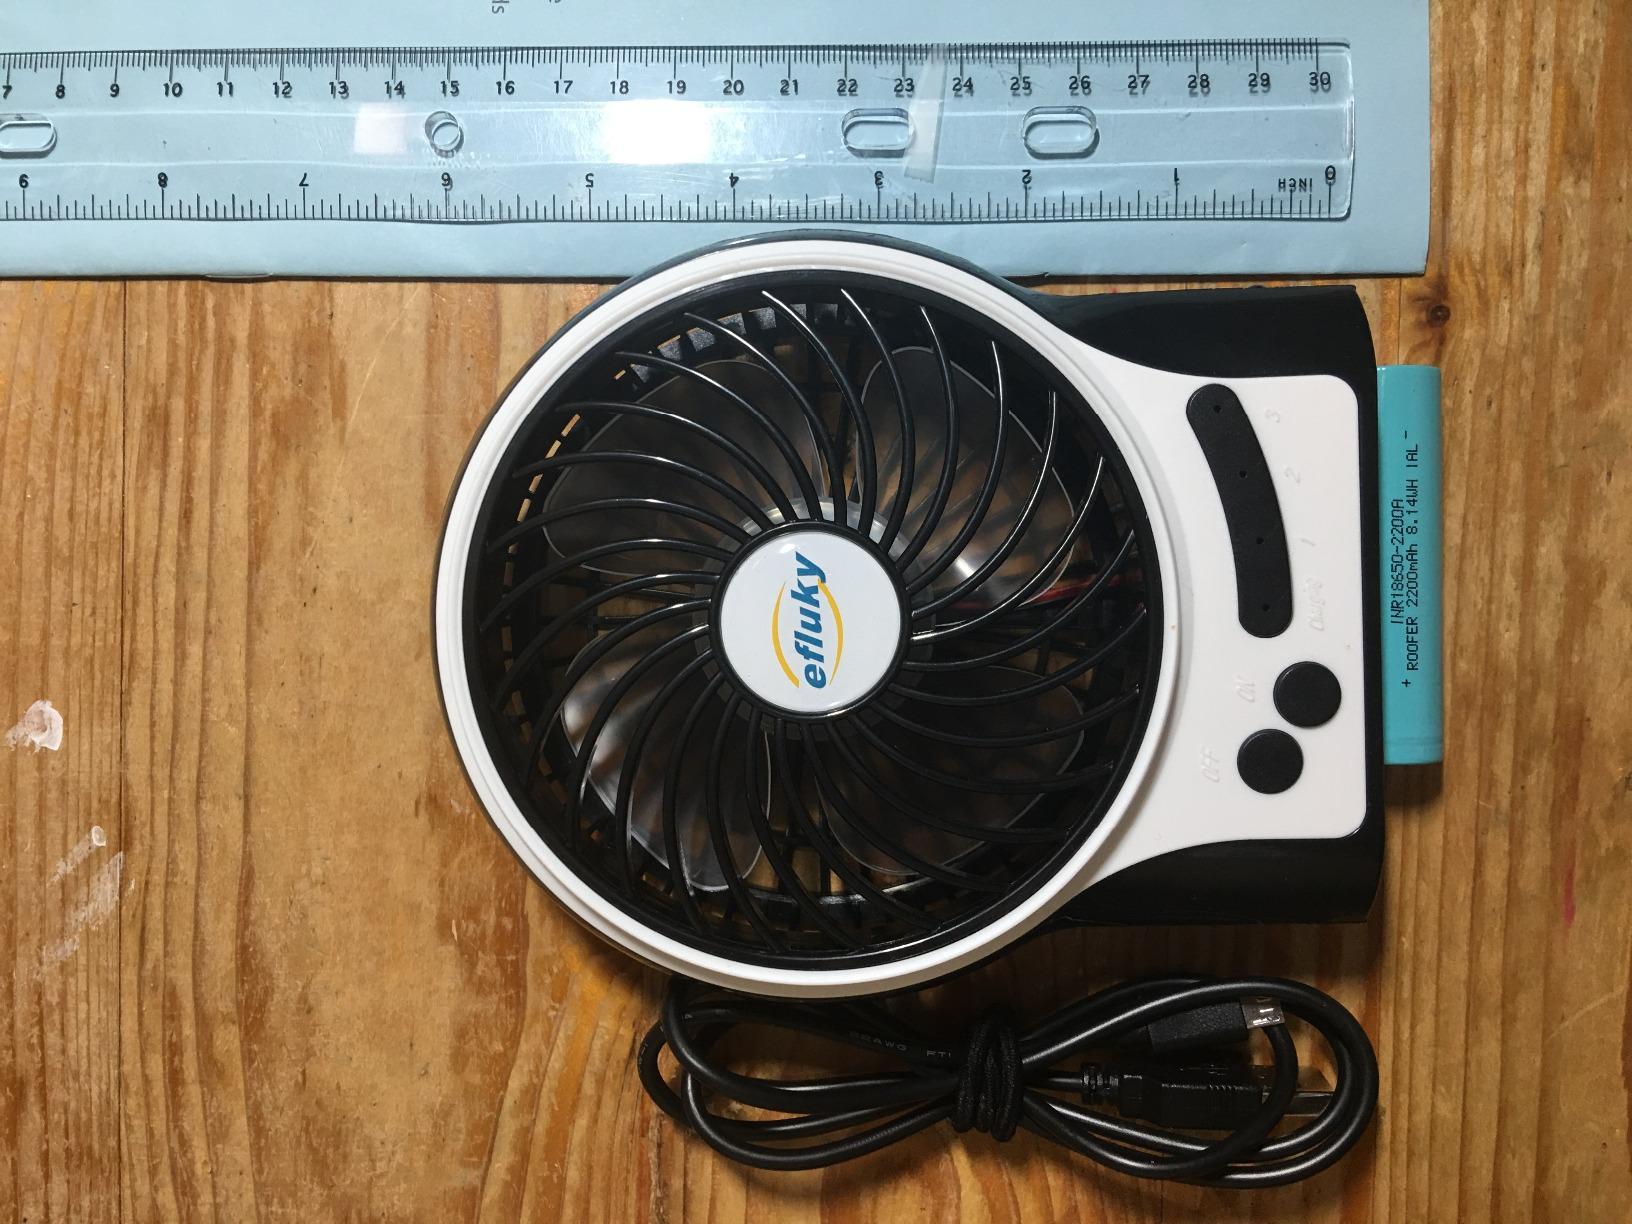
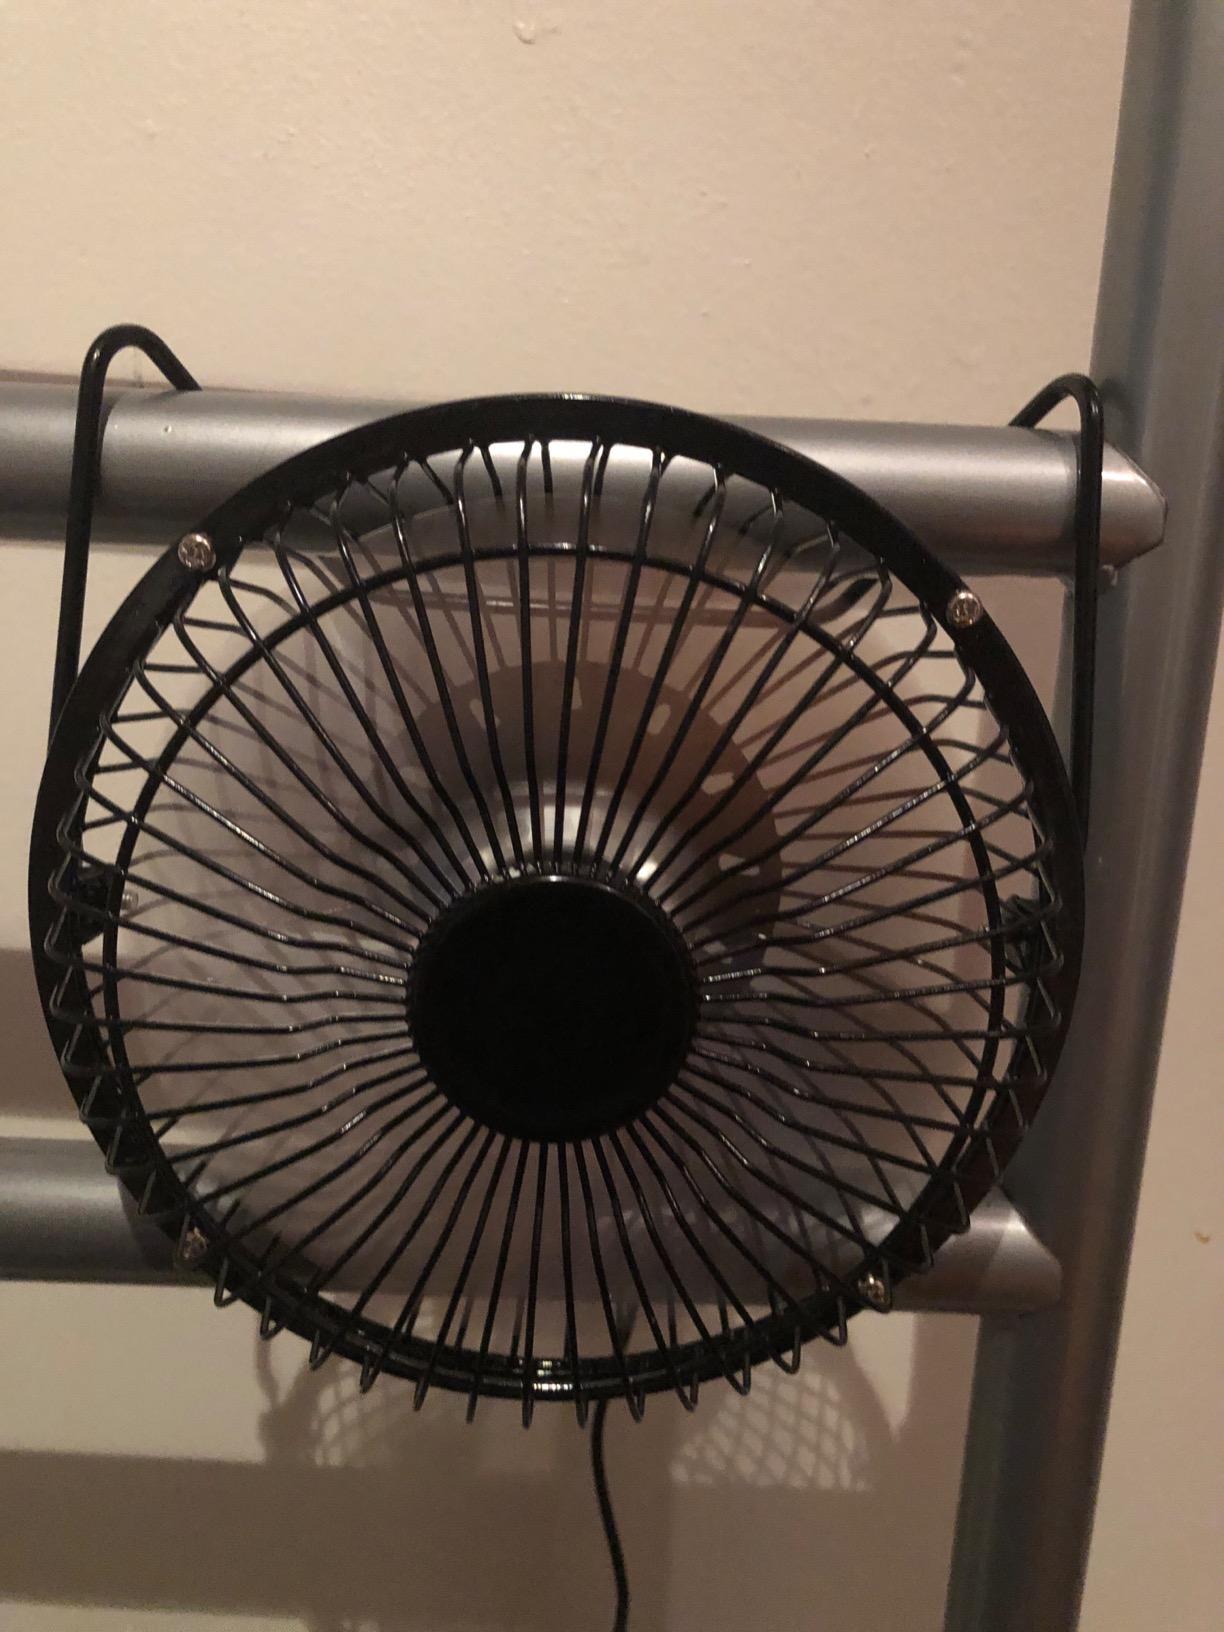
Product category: fan
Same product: no